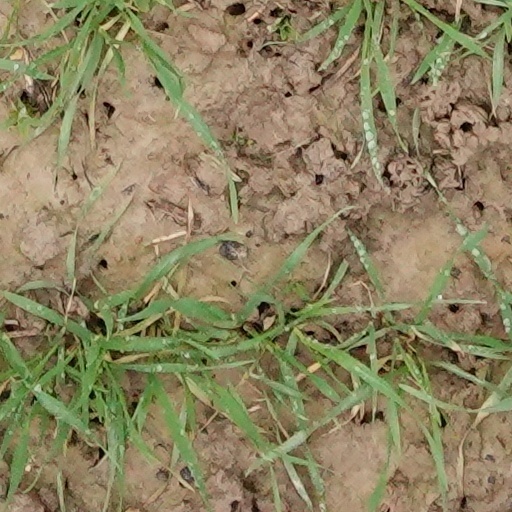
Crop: wheat